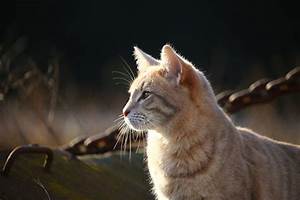
Label: cat